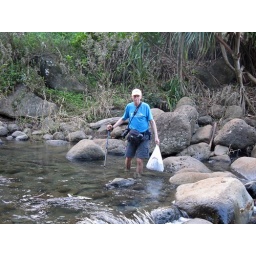
Axel crossing the Hanakapi'ai stream with his hiking boots in the bag and his water shoes protecting his feet